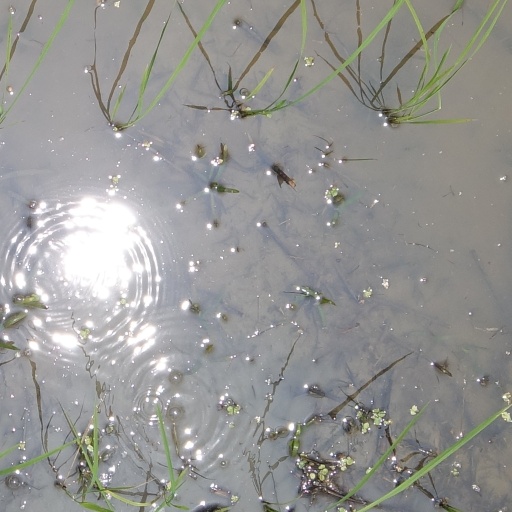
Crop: rice